West African Footballer of the Year

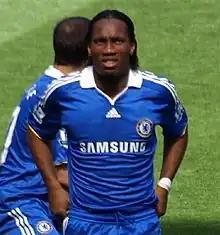
Didier Drogba was named "Best of the Best" in 2010.

The West African Footballer of the Year, or The Best of the Best was an association football award. It was presented to the west African player considered to have performed the best over the previous season. The award was conceived by the West Africa Football Union (WAFU), and was intended to be given annually beginning in 2010. The inaugural winner was Didier Drogba.